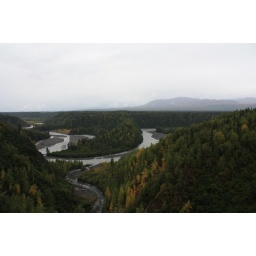
Froze my ass off on the train platform to avoid reflections in the mirror